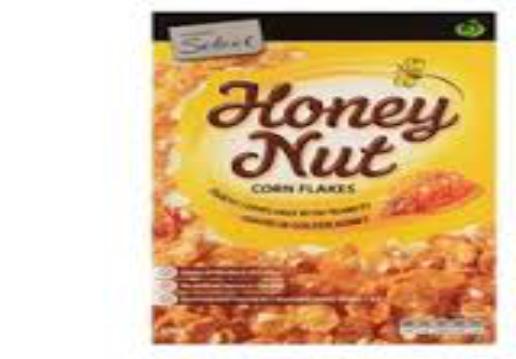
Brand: Honey Nut Corn Flakes
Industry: Food